Services marketing

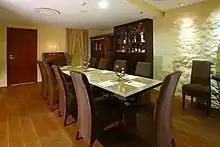
The seminar room at the Savoy Hotel clearly signals an up-market positioning. Spacious room, high backed covered chairs, timber surfaces and a complementary bar combine to communicate that this in intended for corporate use.

A number of different theoretical traditions can be used to inform the study of service environments including stimulus-organism-response (SOR) models; environmental psychology; semiotics and Servicescapes.